Prætextatus (bishop of Rouen)

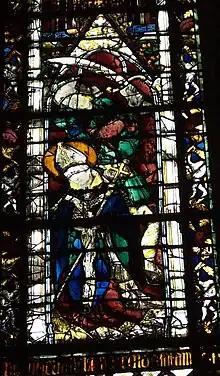
Stained glass from Rouen Cathedral depicting Saint Prætextatus

Saint Prætextatus (died 25 February 586), also spelled "Praetextatus", "Pretextat(us)", and known as Saint Prix, was the bishop of Rouen from 549 until his assassination in 586. He appears as a prominent character in Gregory of Tours’ "Historia Francorum" ("History of the Franks"). This is the principal source from which information on his life can be drawn. He features in many of its most notable passages, including those pertaining to his trial in Paris (in 577) and his rivalry with the Merovingian Queen Fredegund. The events of his life, as portrayed by Gregory of Tours, have been important in the development of modern understandings of various facets of Merovingian society, such as law, the rivalry between kings and bishops, church councils, and the power of queens.